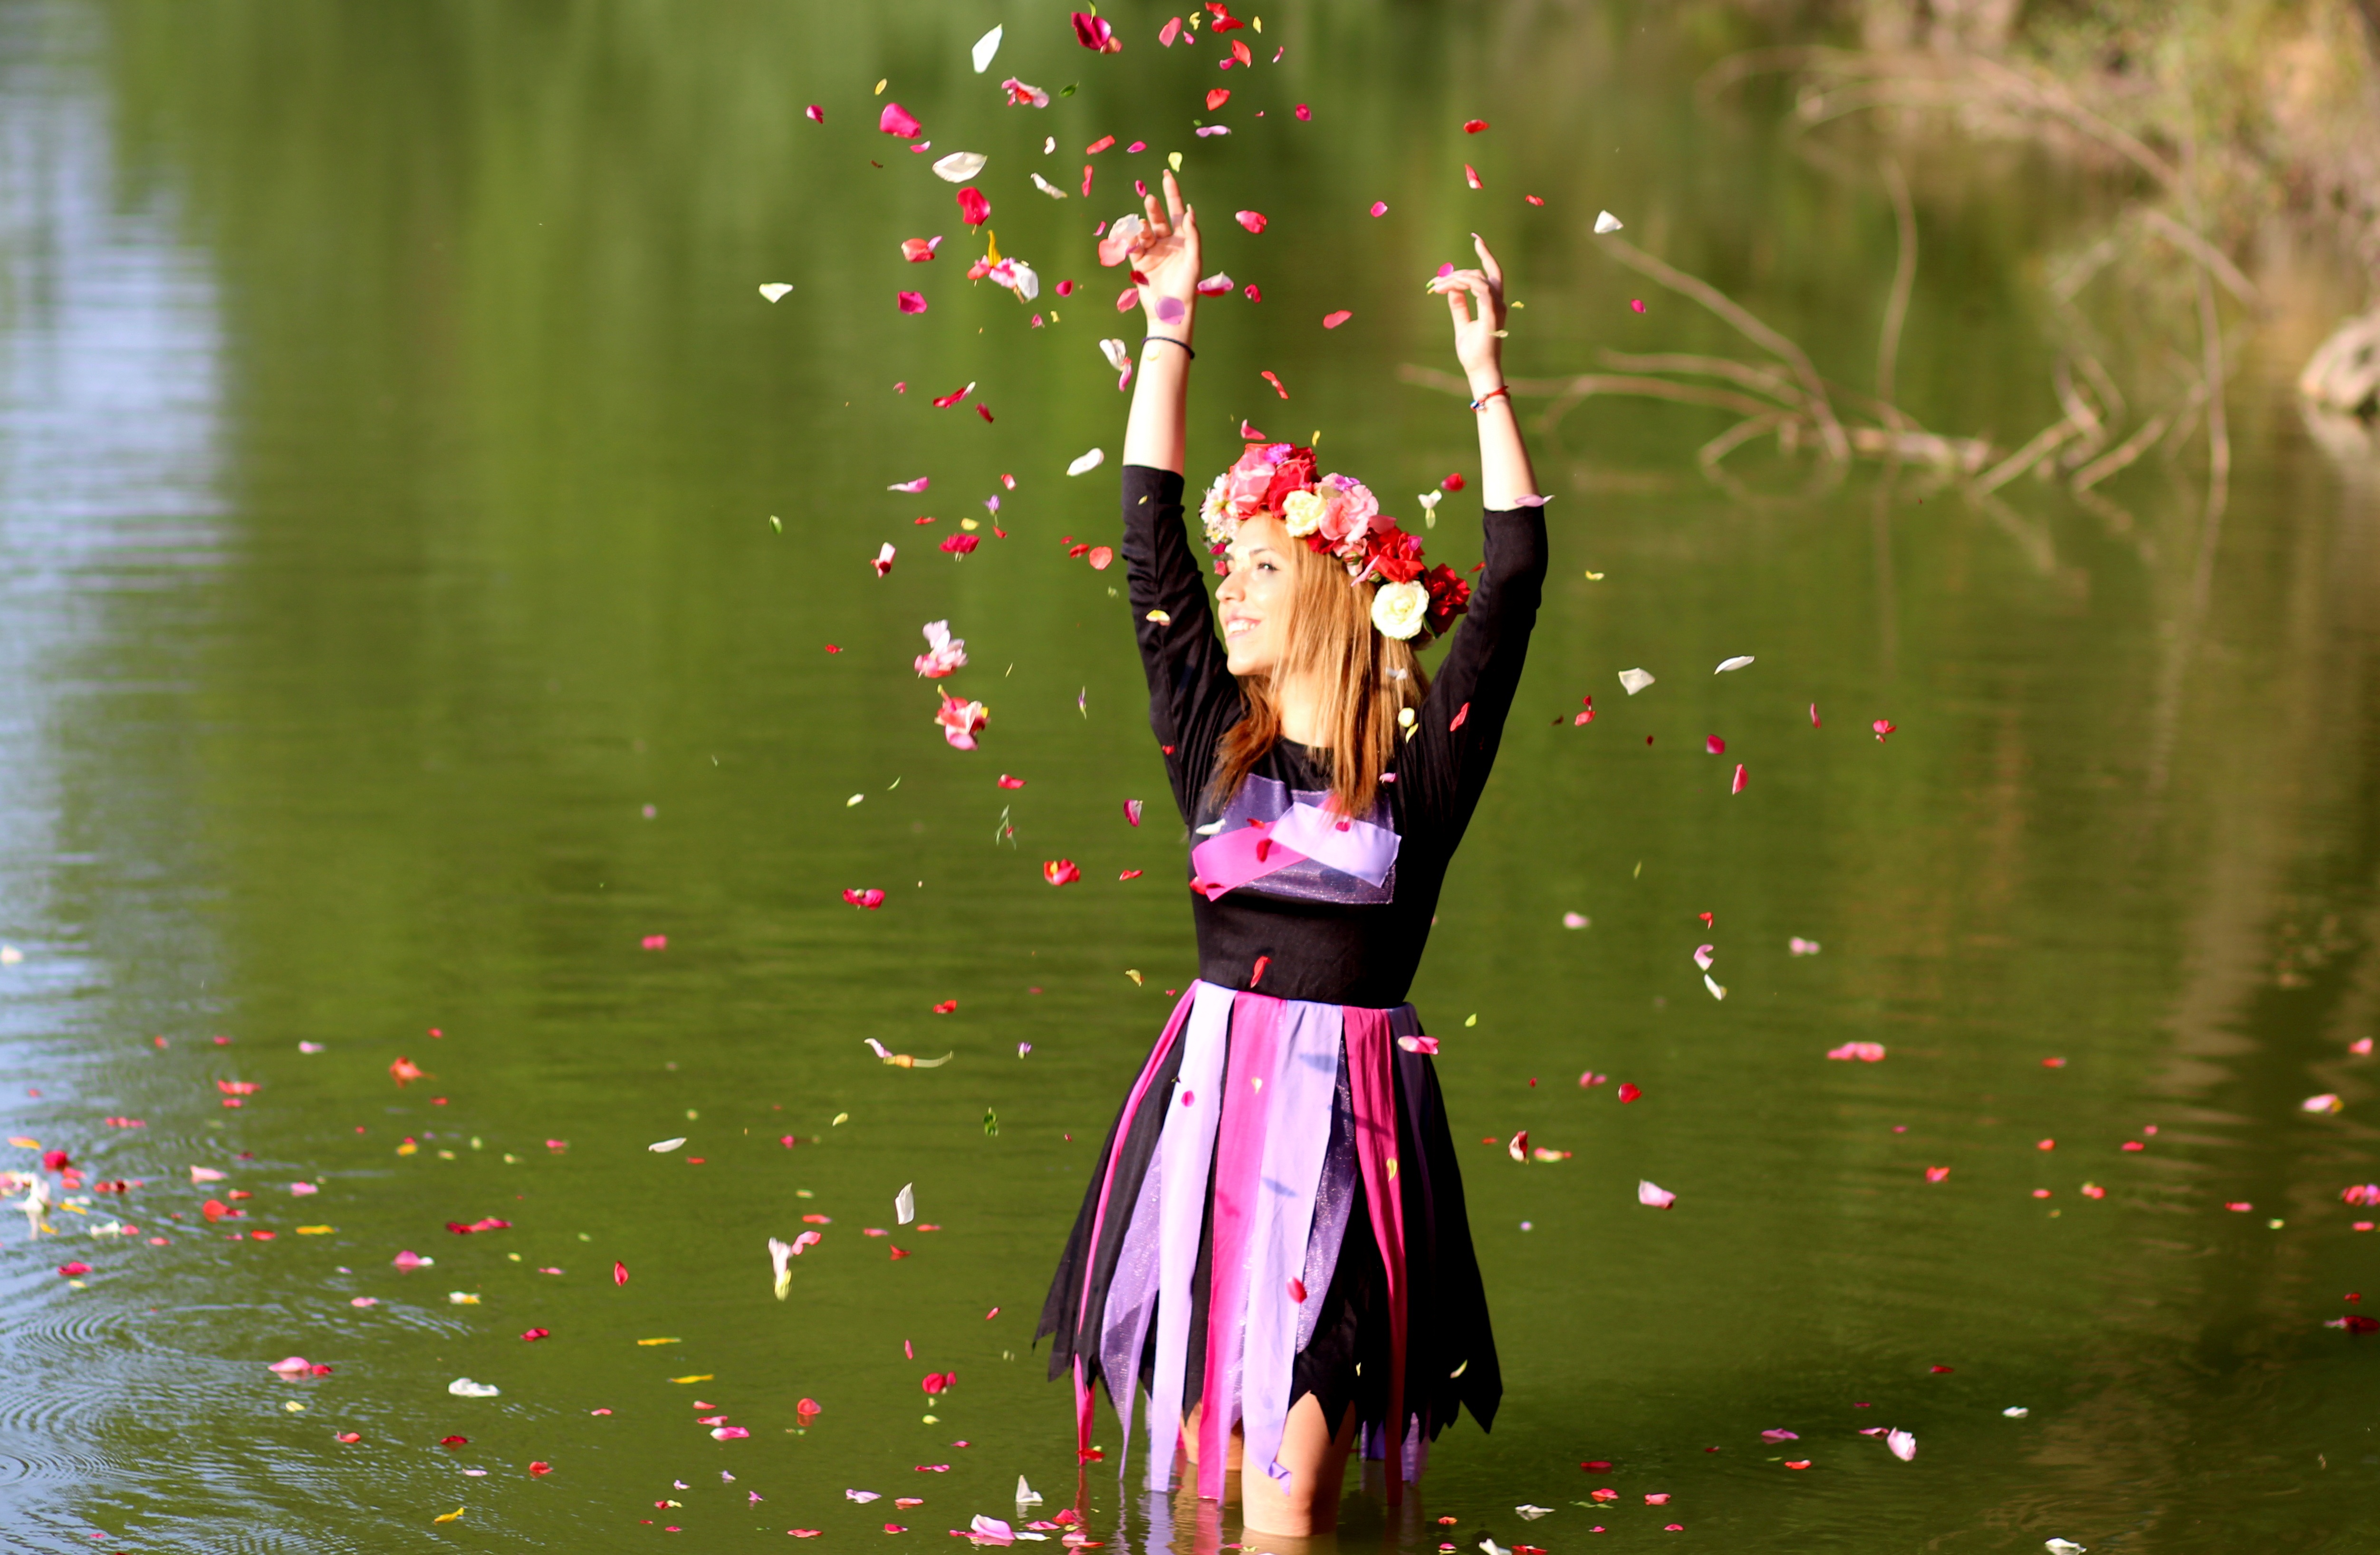
water, nature, girl, photography, flower, spring, blonde, wreath, dress, petals, joy, costume